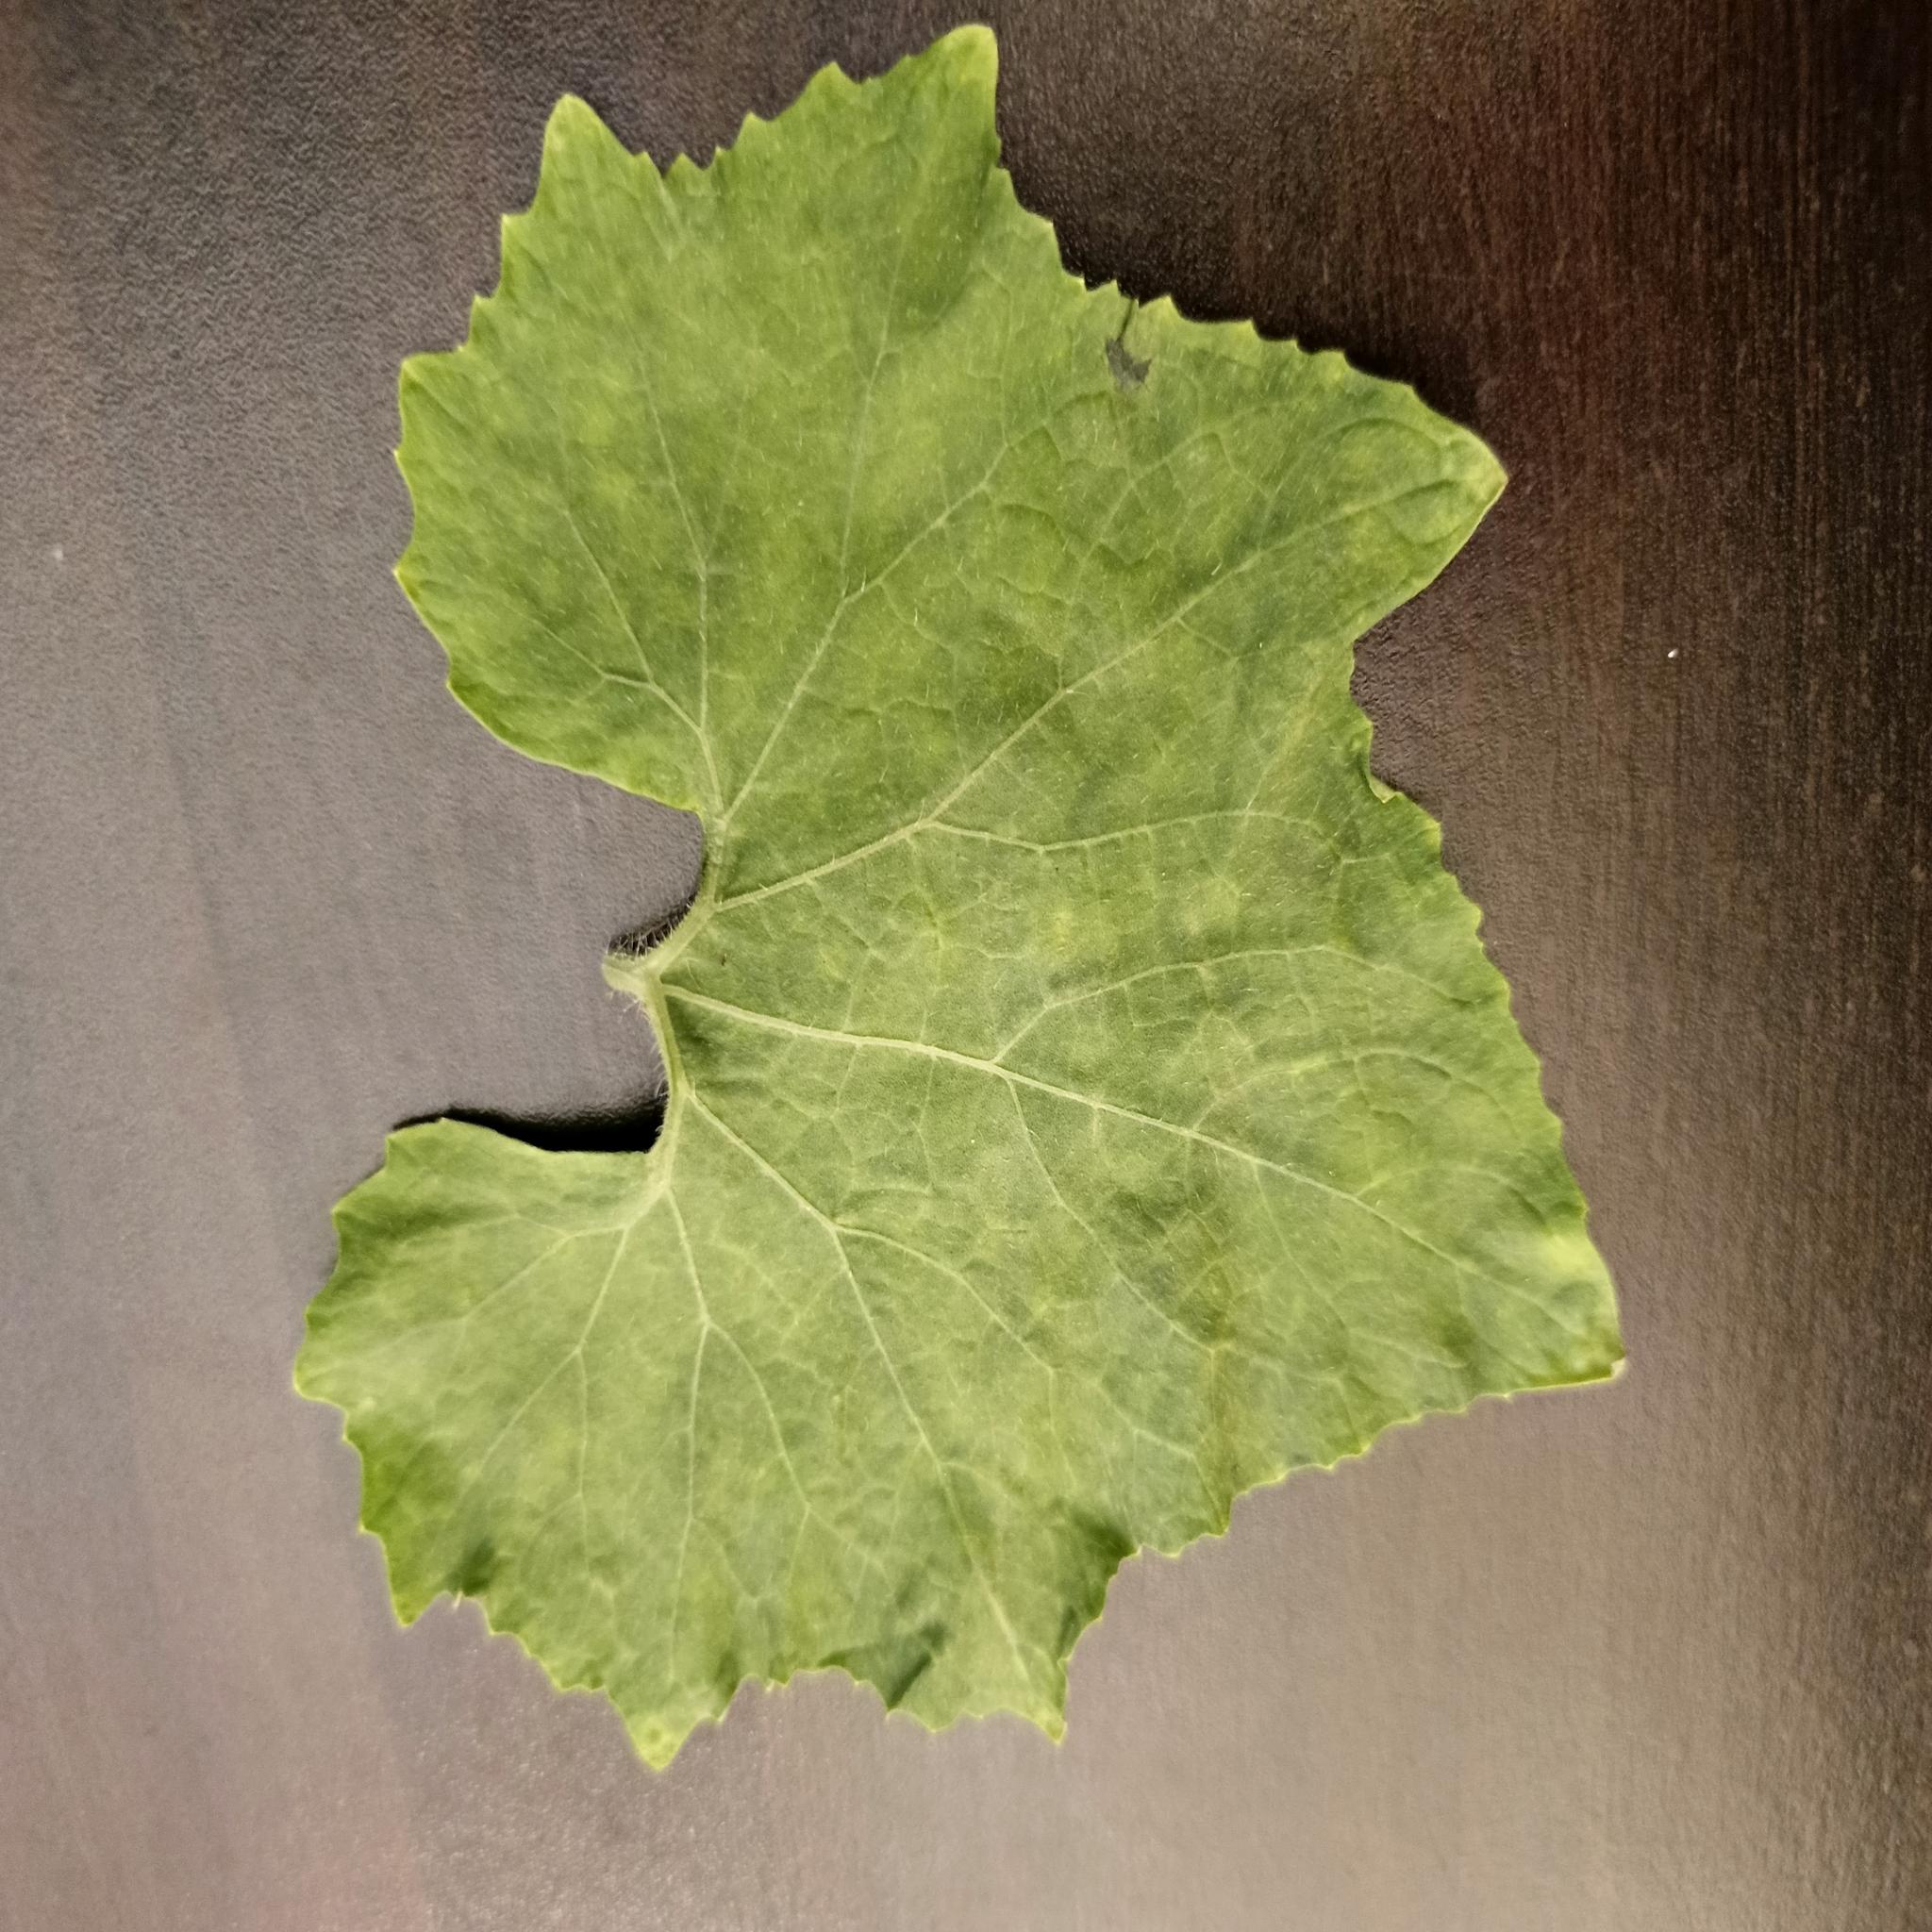
Label: Healthy